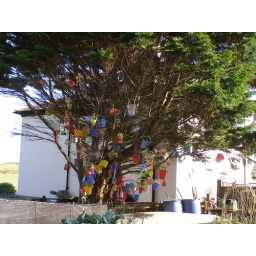
This tree is decorated with buckets and spades and beach toys left behind at Lulworth Cove, Dorset, by visitors.